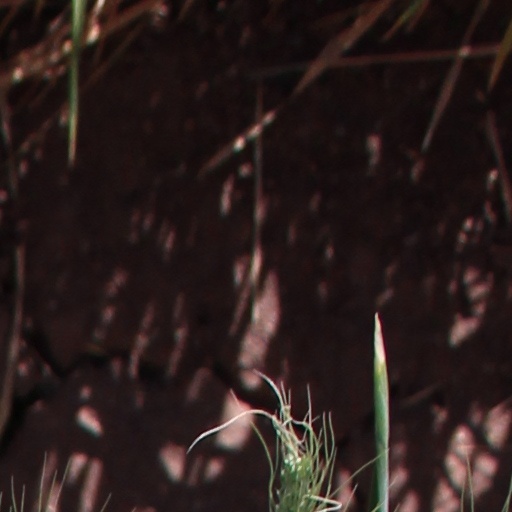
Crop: wheat